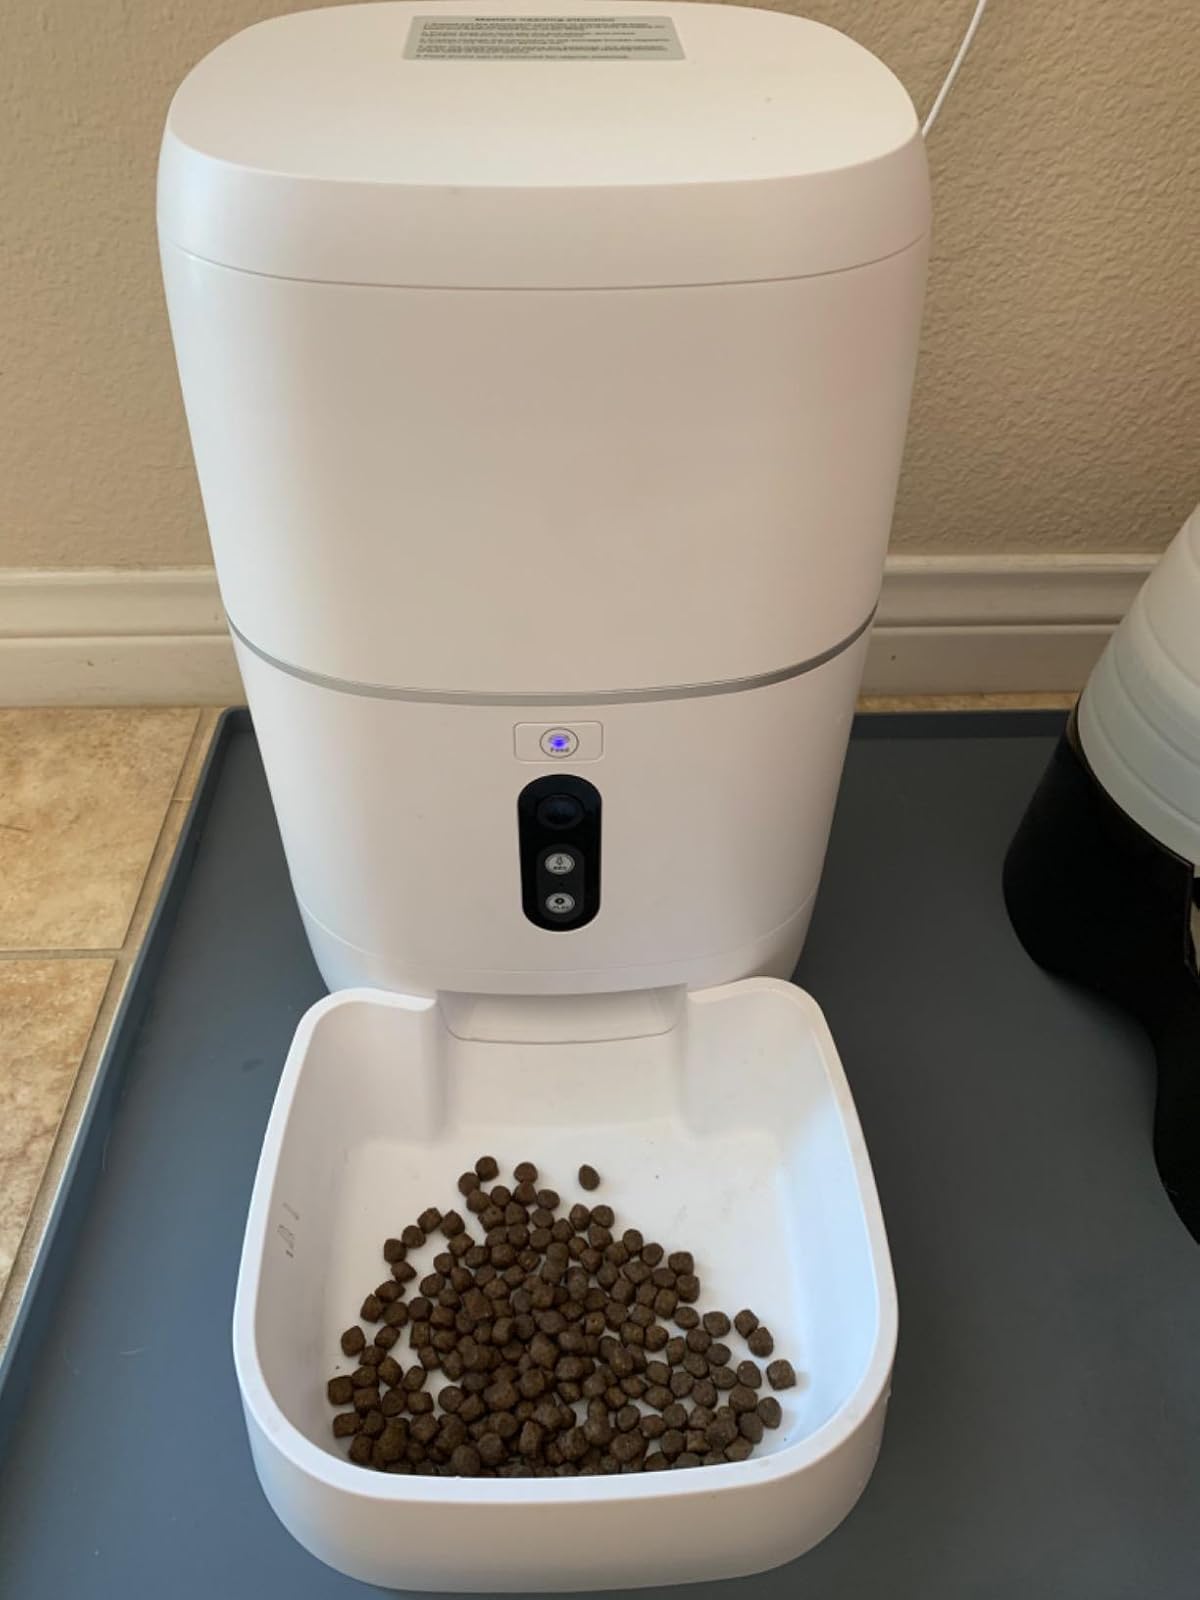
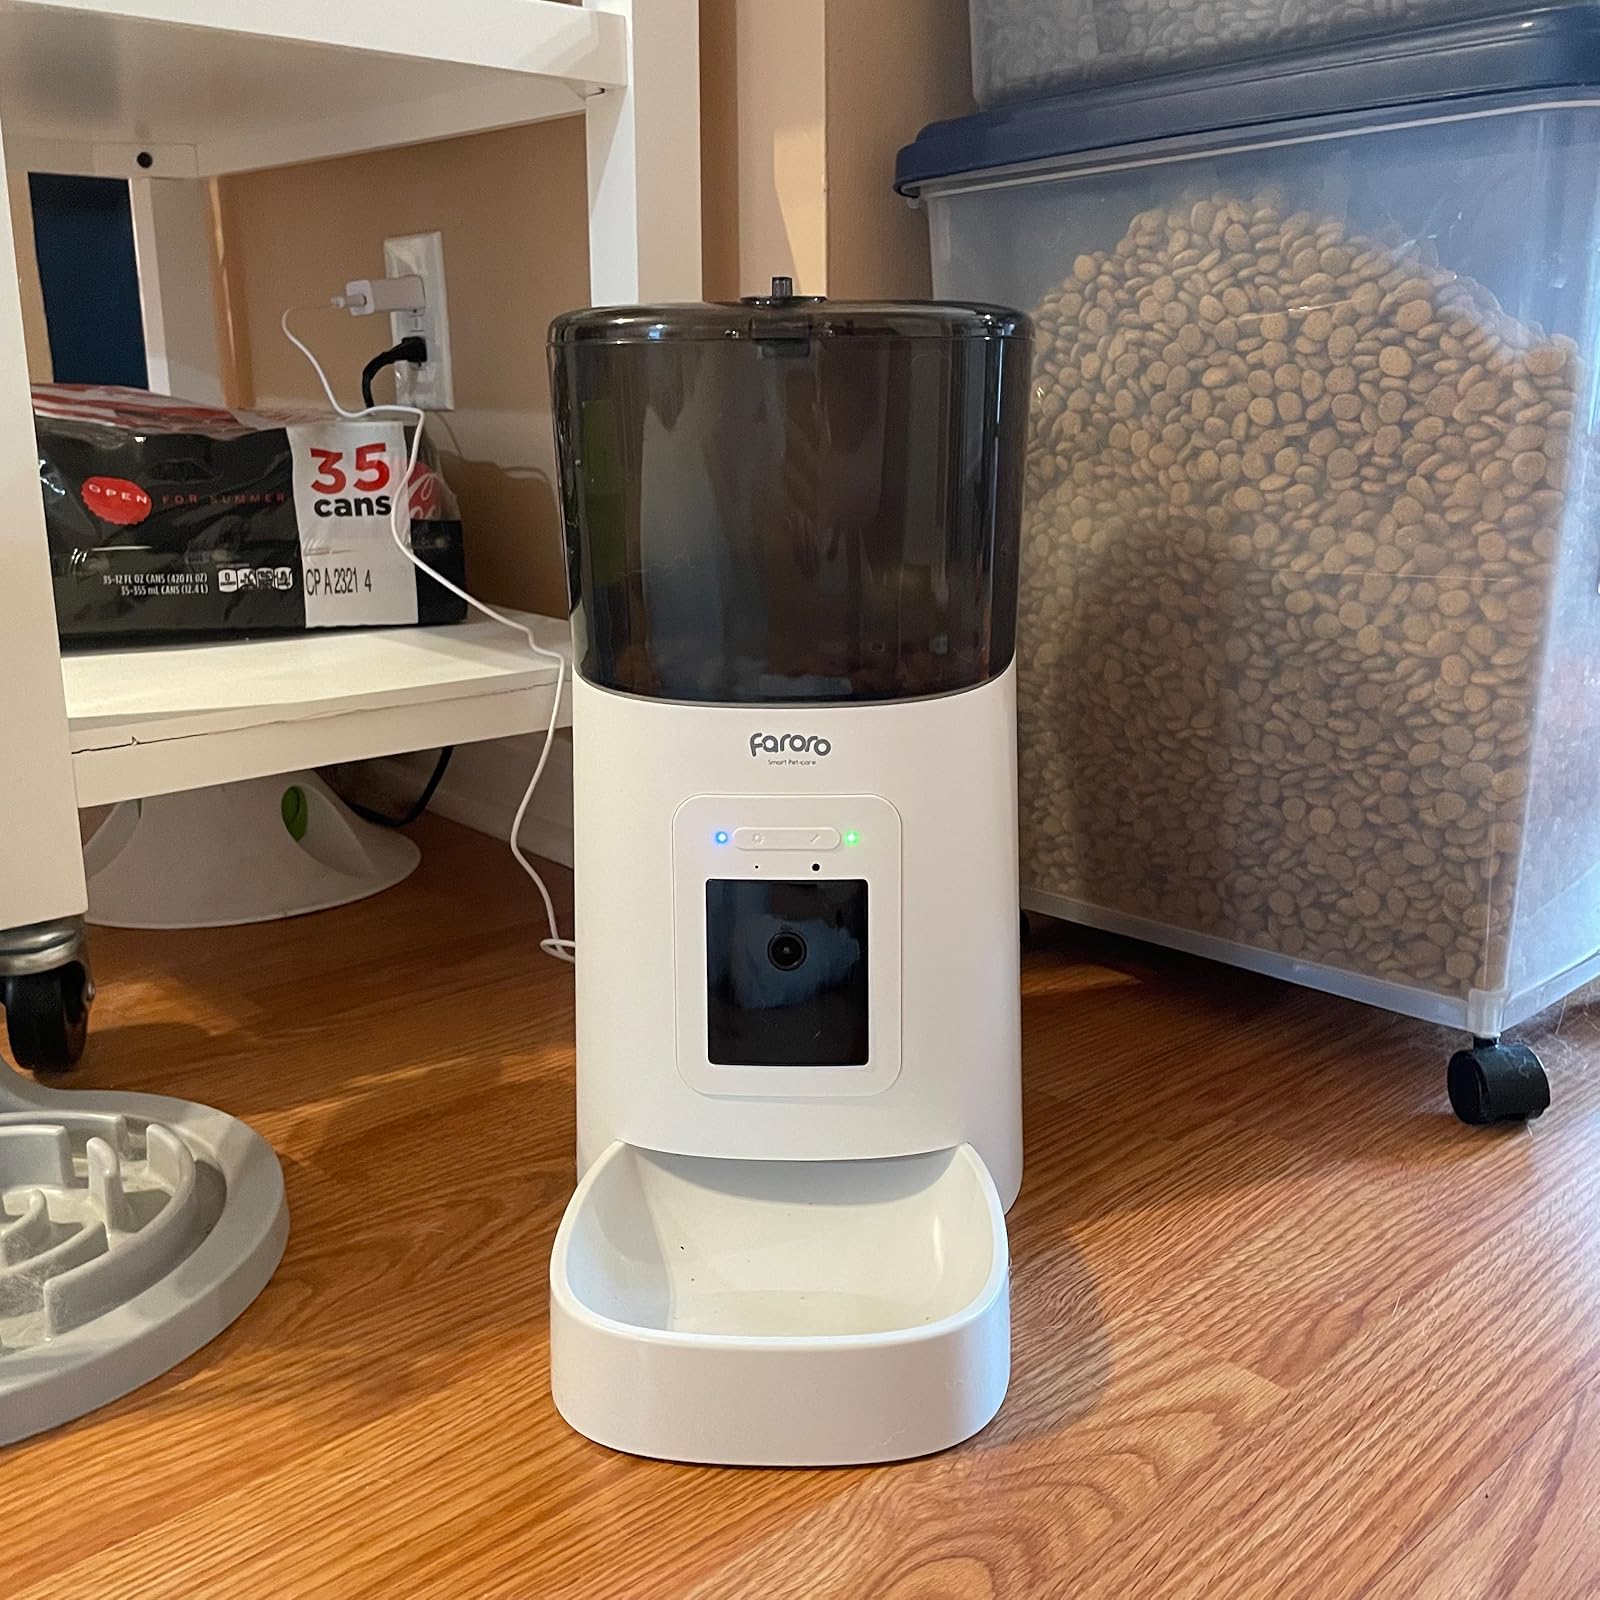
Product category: items_feeder
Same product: no